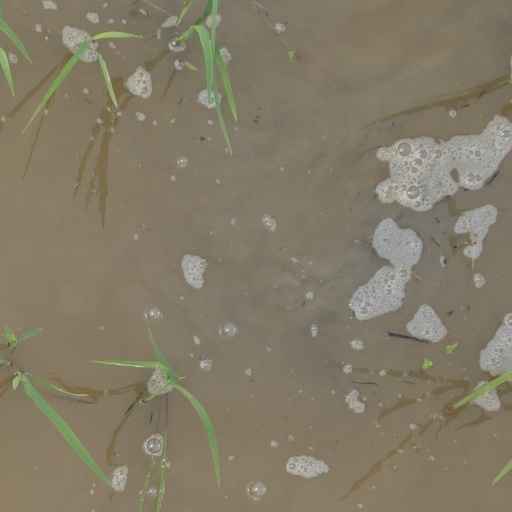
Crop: rice